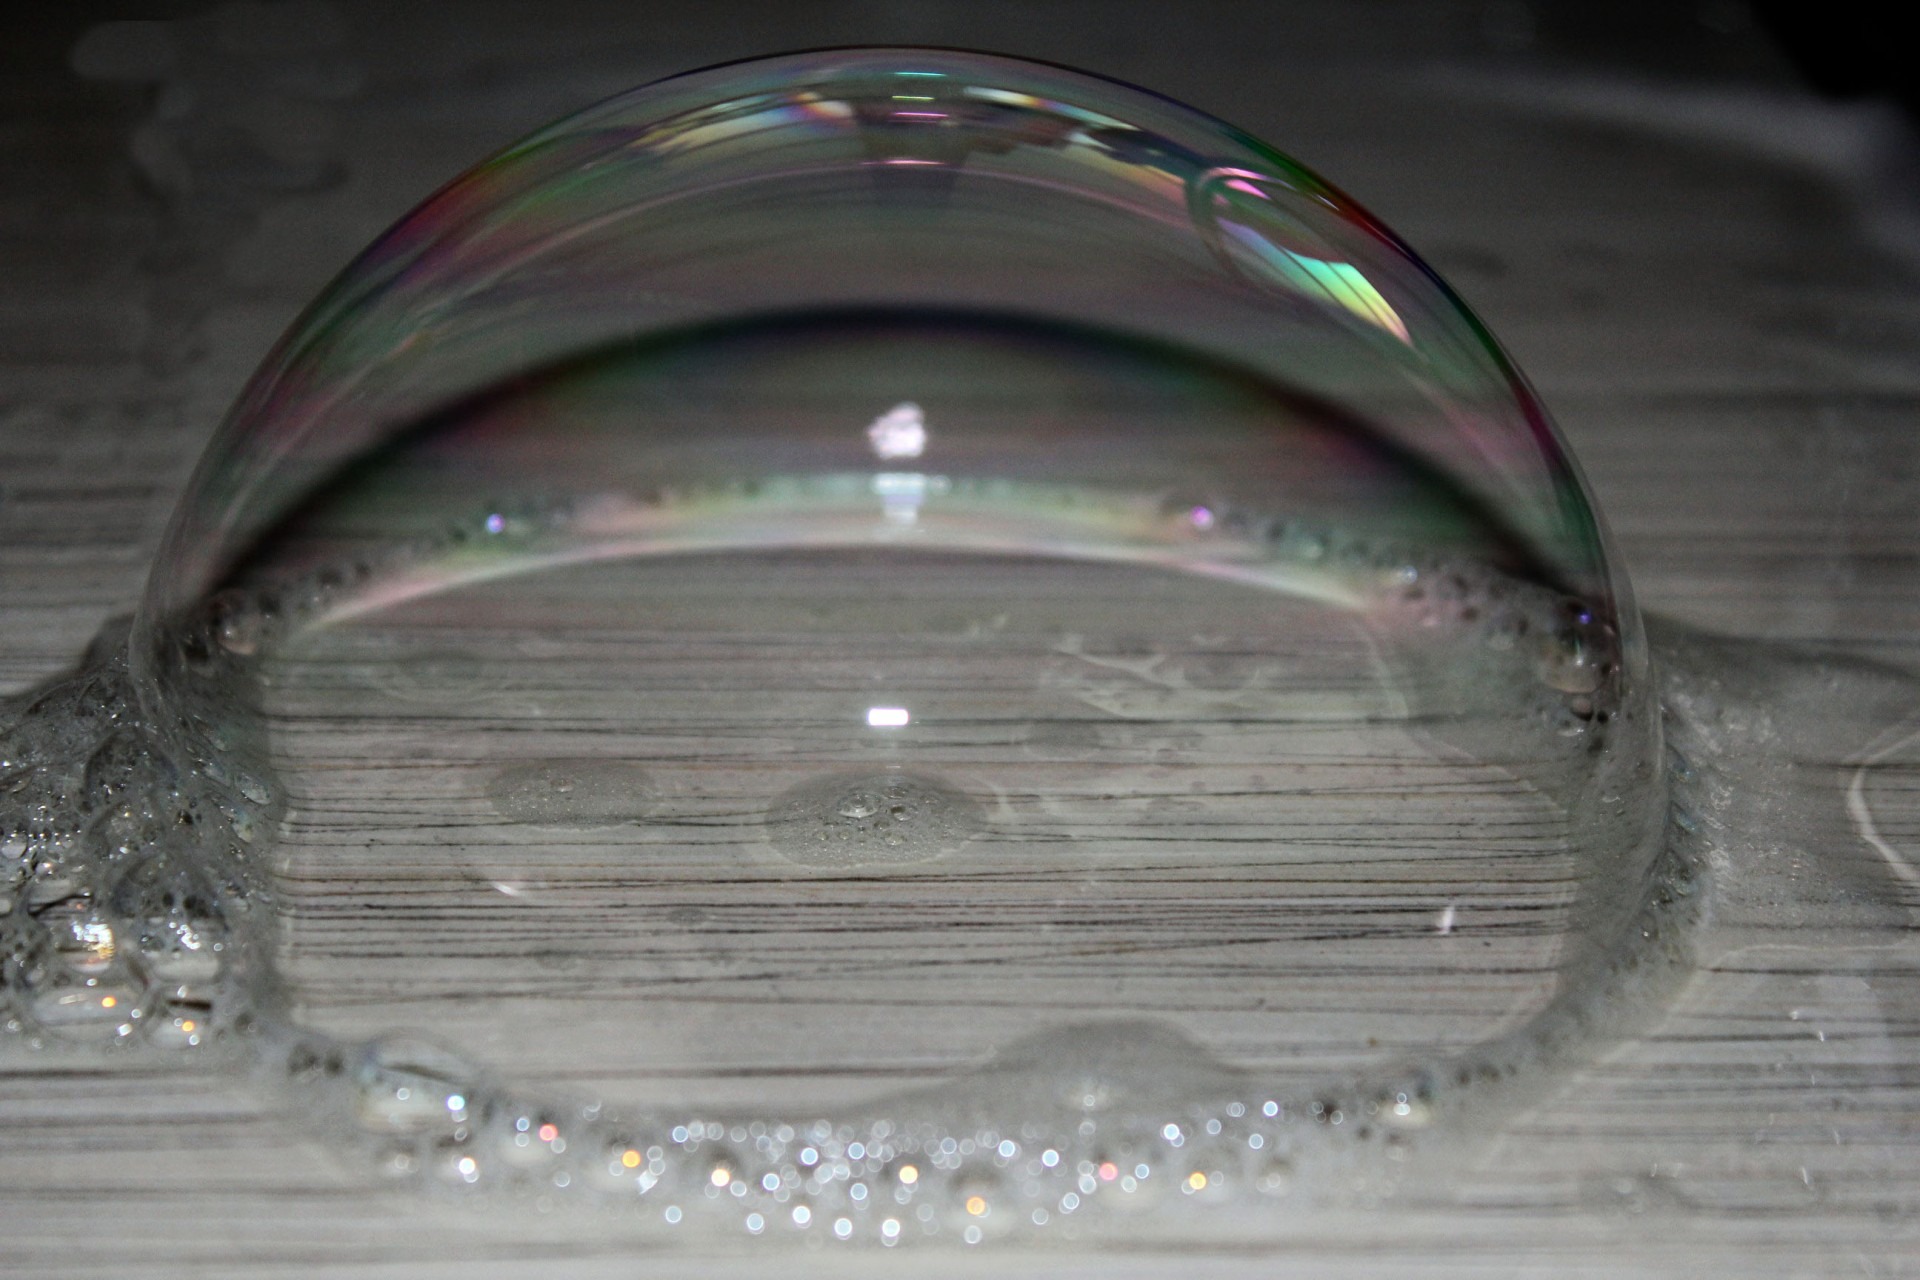
water, light, air, round, glass, wet, clean, lighting, bubble, circle, transparent, sphere, bubbles, purity, shiny